Question: Please indicate a possible affordance area of ride_bicycle that can be used for sitting
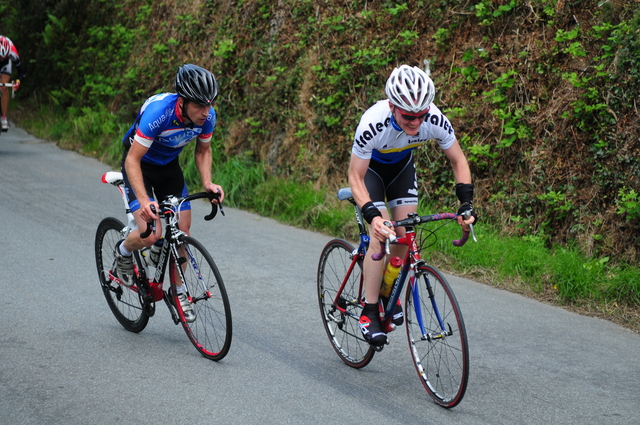
Answer: [335.5, 178.5, 360.5, 206.5]